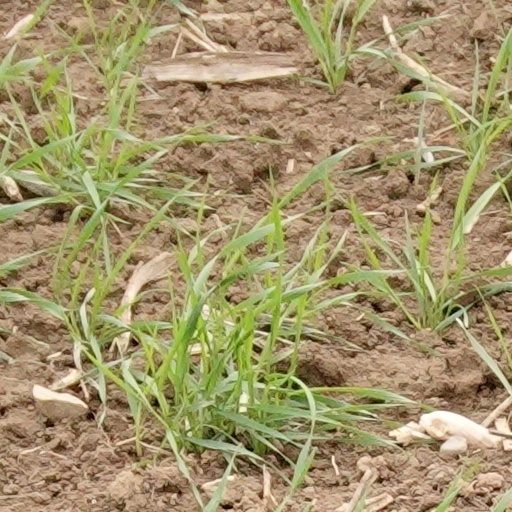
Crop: wheat